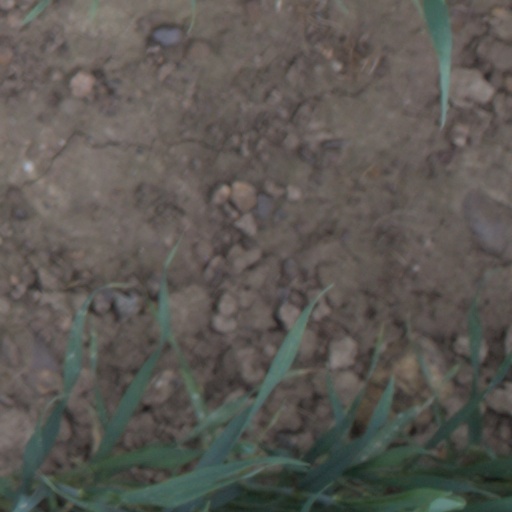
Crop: wheat